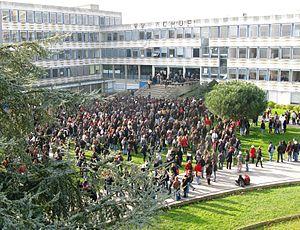
""Assemblée Générale"" à l'université de Rennes 2 en France pendant le blocage de l'université du printemps 2009. Les étudiants et non-étudiants sont rassemblées devant le batiment ""B"". Le graffiti ""vive la commune"" fut fait l'année précédente mais laissé en l'état pas l'administration de l'université. Le mouvement commencé en février allait s'achever fin avril."
Marc Gontard est un universitaire français, né à Quiberon en 1946. Professeur de lettres, il est spécialiste des littératures francophones.